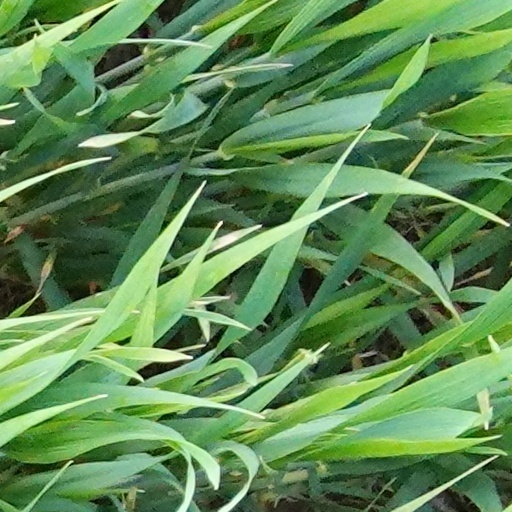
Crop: wheat